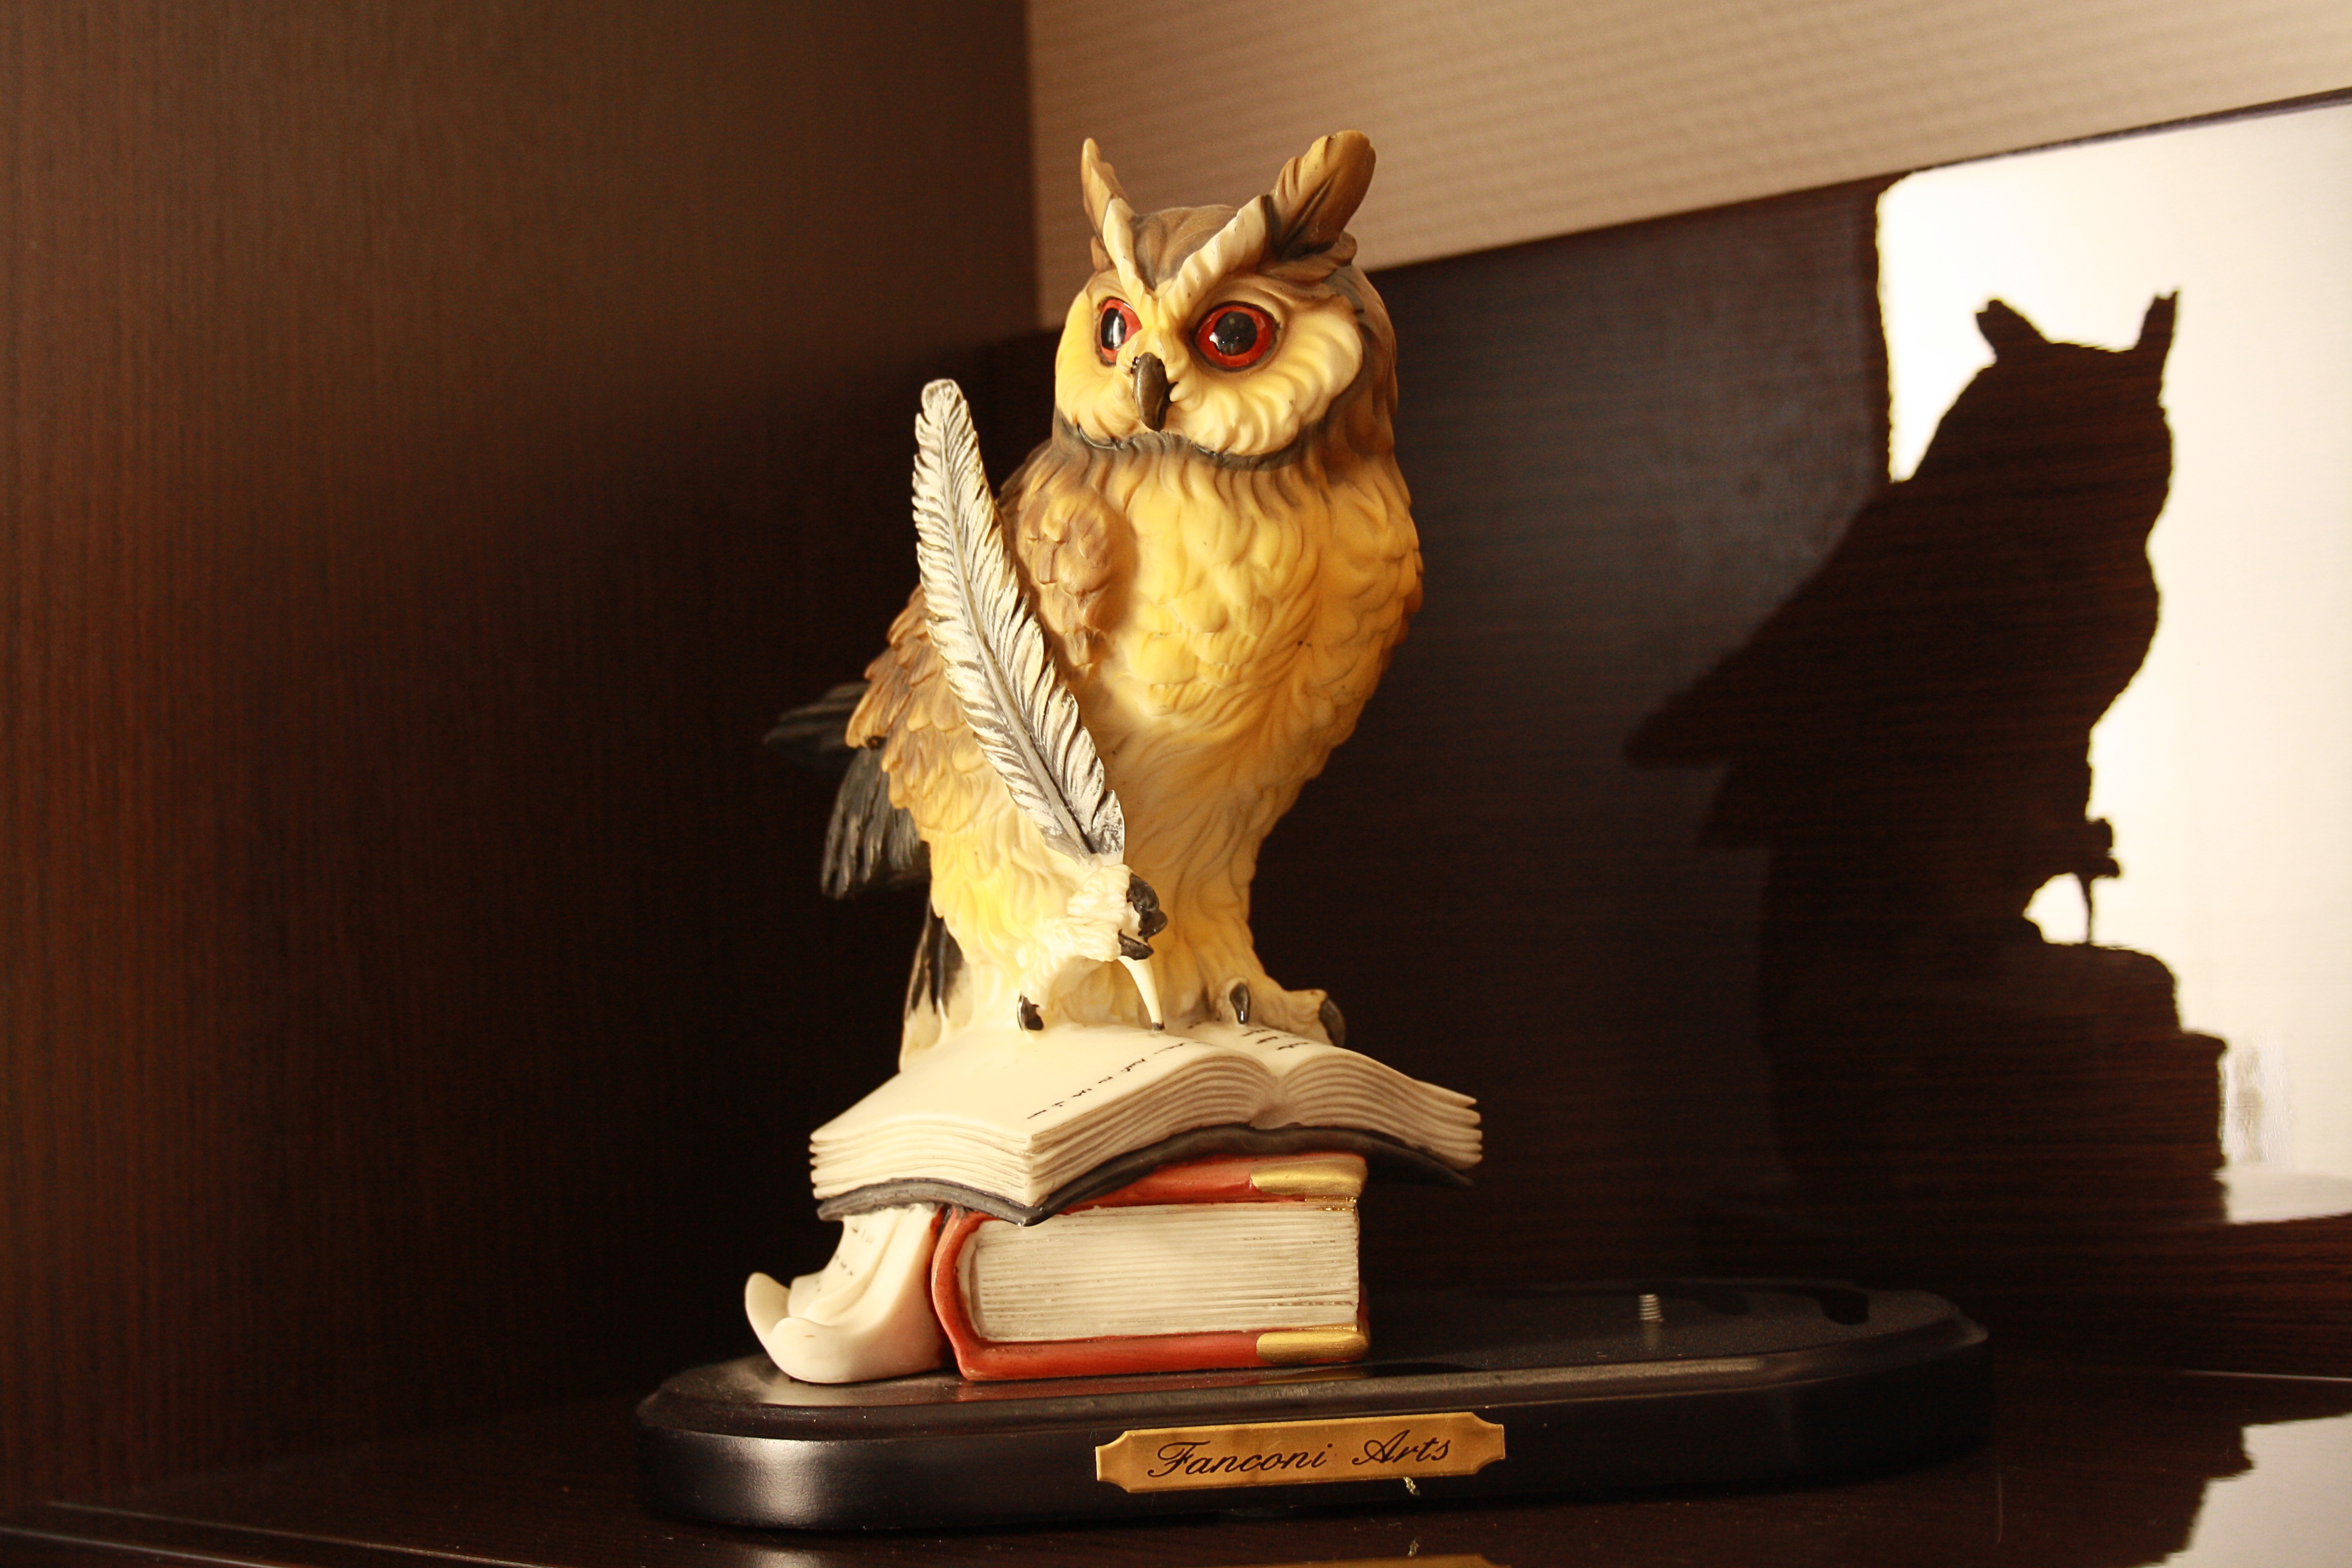
wood, statue, cat, owl, sculpture, art, figurine, carving, wisdom